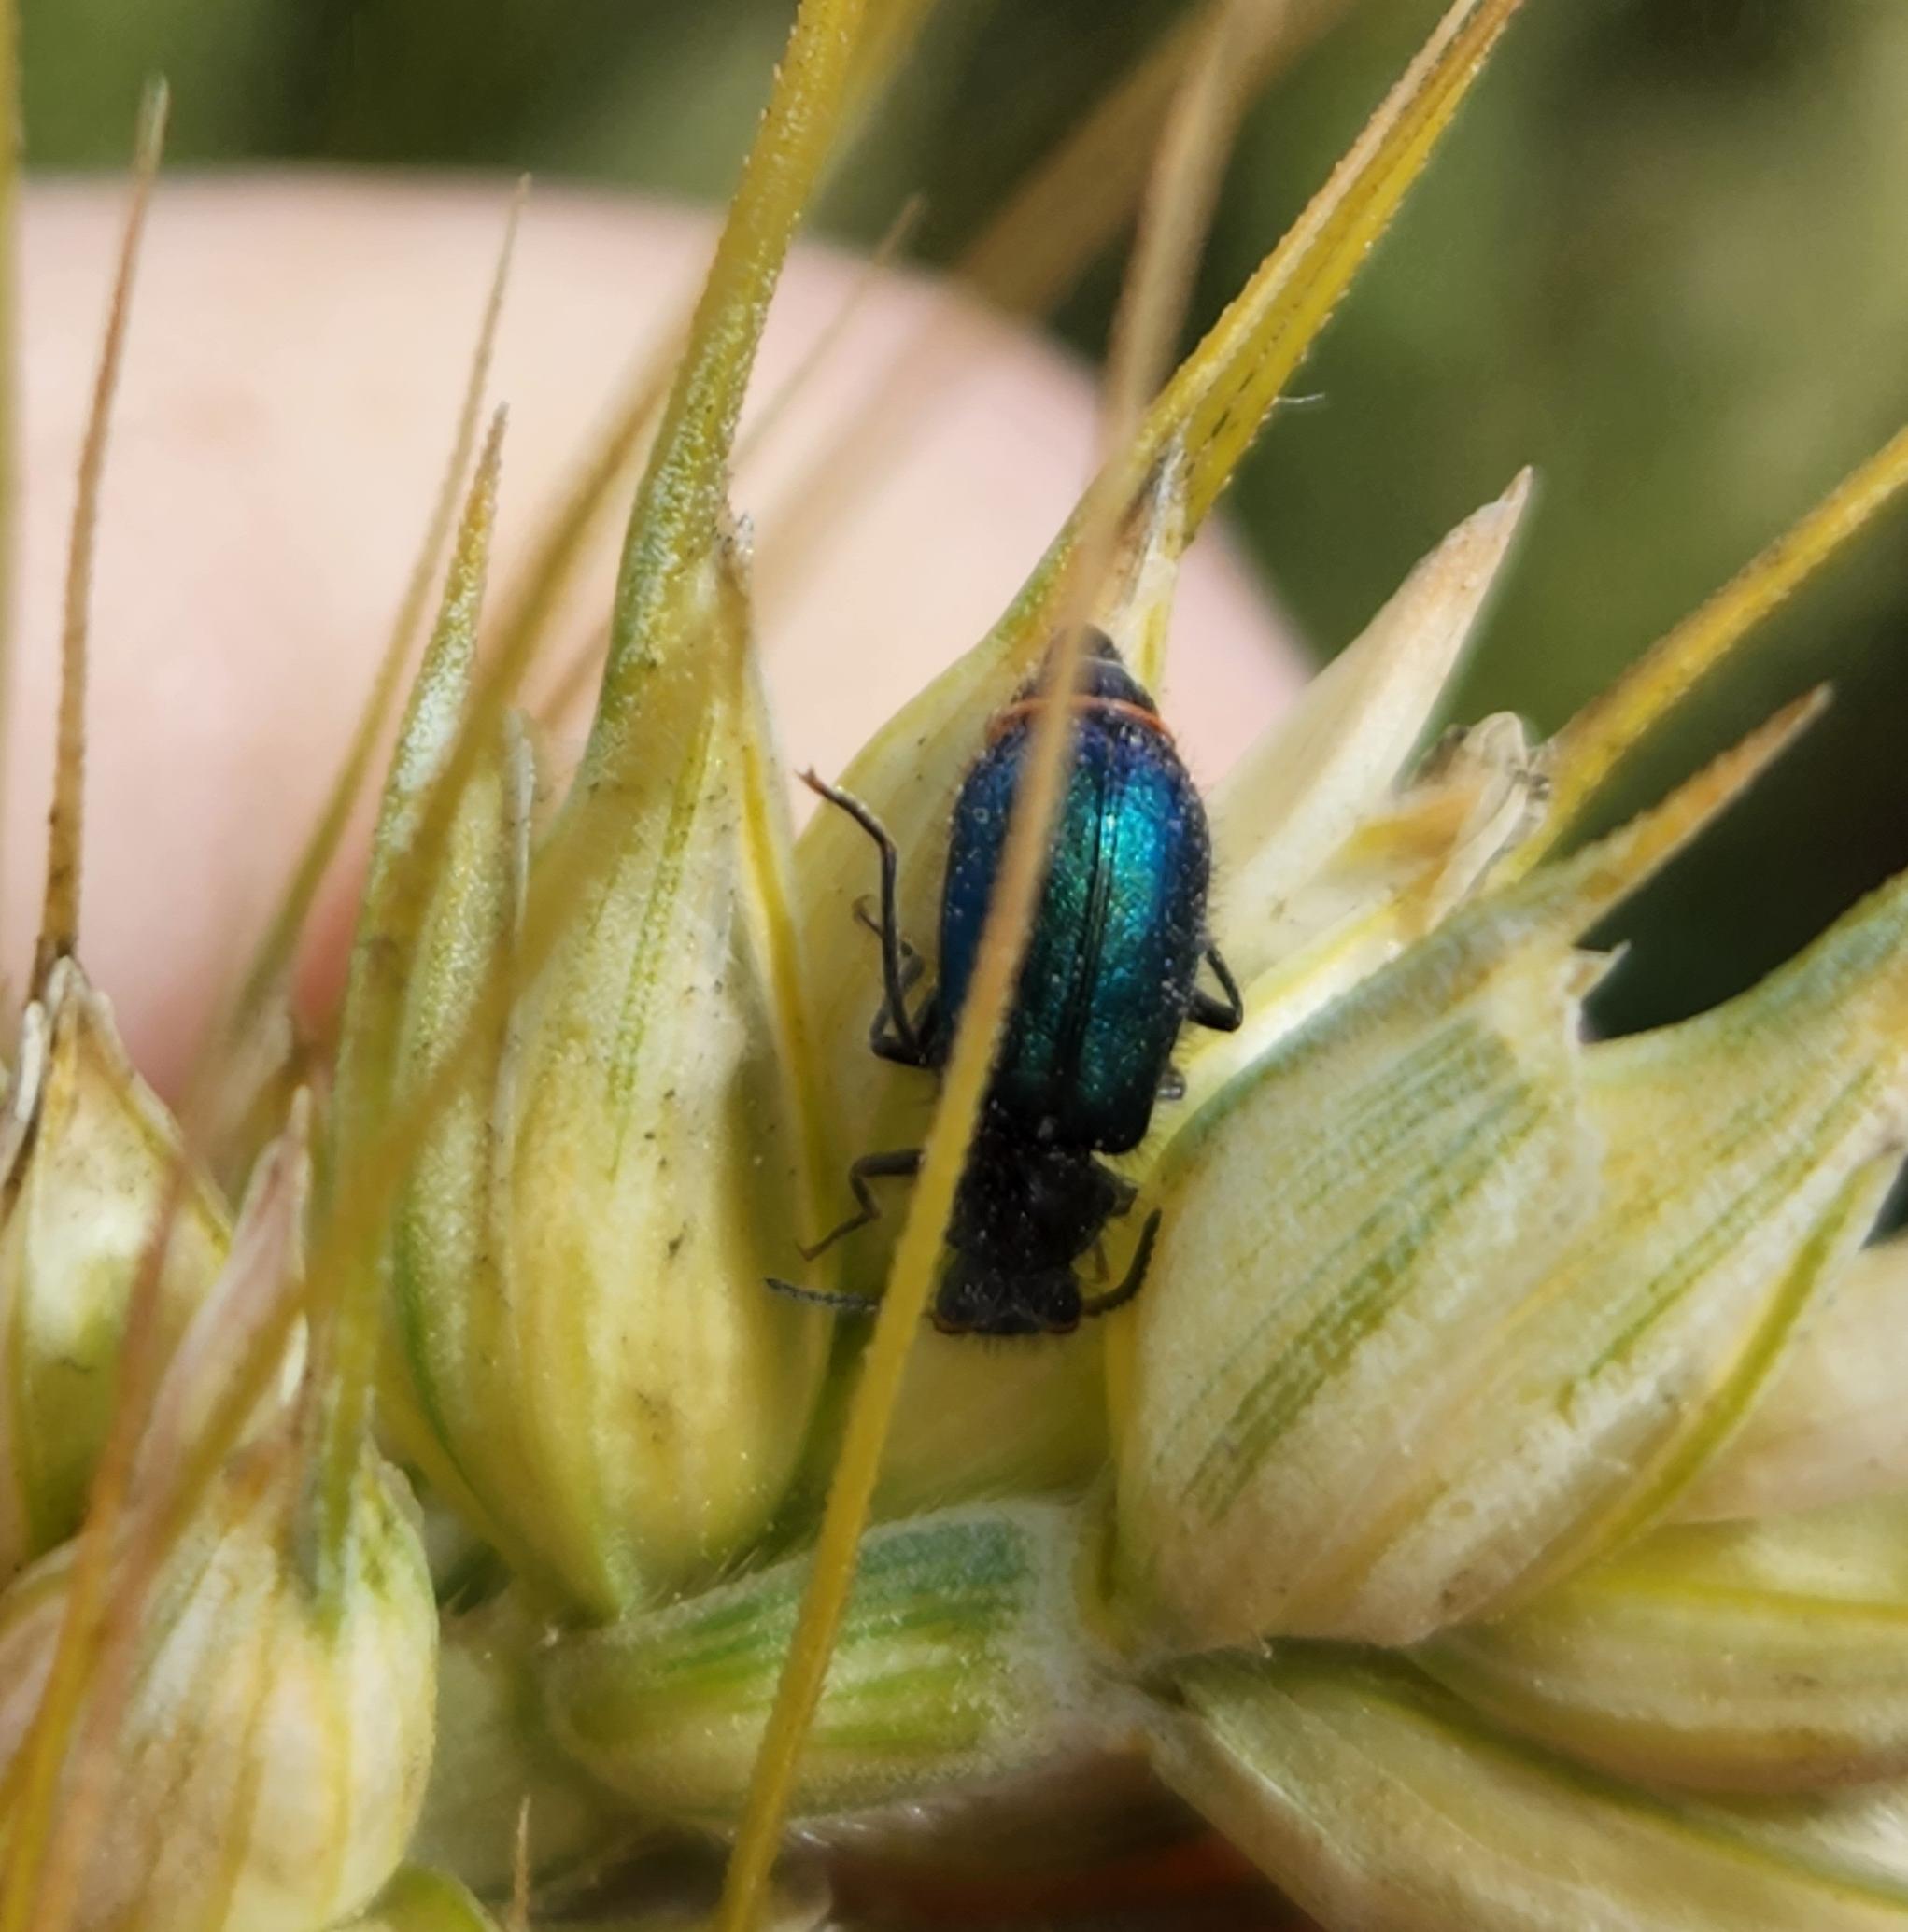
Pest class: predators